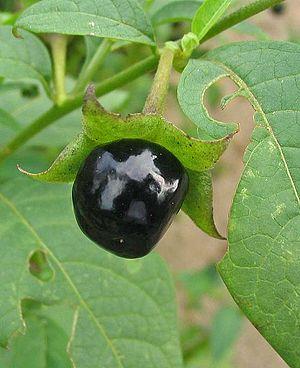
Fruit de belladone. Parc botanique de Meise.
La belladone est une plante herbacée vivace de la famille des Solanacées. Elle est parfois appelée « belle cerise », « belle-dame », « bouton noir », « cerise de juif », « cerise du diable », « cerise empoisonnée », « guigne de côte », « herbe empoisonnée », « mandragore baccifère », « morelle furieuse », « morelle marine », « morelle perverse » ou encore « permenton ».